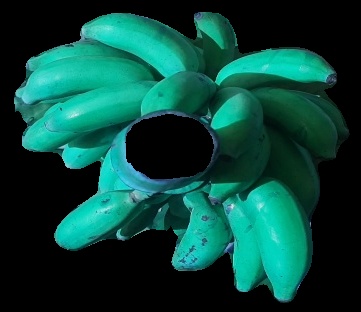
Variety: elakki-bale
Grade: grade3